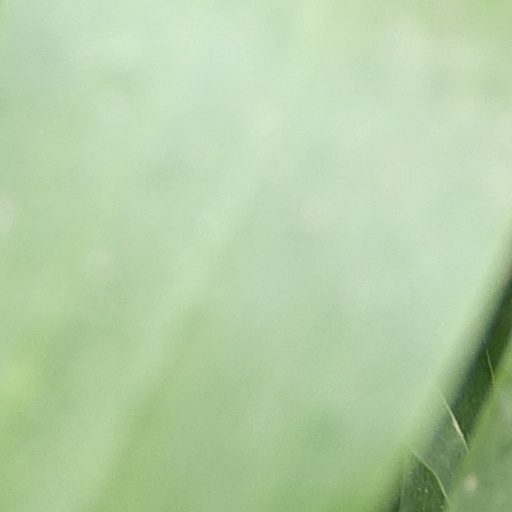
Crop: wheat